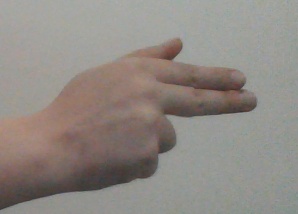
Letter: ghain